Ottó Korvin

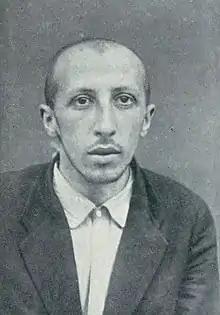
Korvin after his arrest in 1919

Ottó Korvin (born Ottó Klein; 24 May 1894 – 28 December 1919) was a Hungarian communist who was politically active in the Hungarian Soviet Republic. He served as the chief of the Political Department of Internal Affairs. After the fall of the Hungarian Soviet Republic, Korvin was arrested by counter-revolutionary forces and hanged.